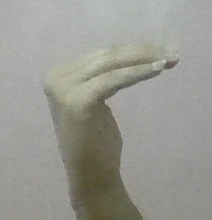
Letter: haa